Ubuntu Unity

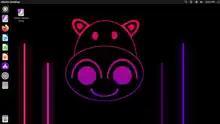
Ubuntu Unity 21.04

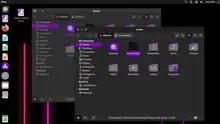
Ubuntu Unity 21.04 with the default "Yaru-unity-dark" theme

This version uses Linux kernel 5.11 and included a new Yaru-Unity7 theme, plus a new transparent launcher icon. It also included new wallpapers and a new Plymouth theme for boot-up, plus a few bug fixes.